The Cute Girl Network

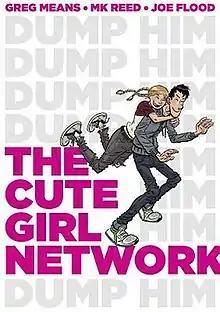
Cover art

The Cute Girl Network is a 2013 graphic novel written by Greg Means and M. K. Reed, with art by Joe Flood. It was published by First Second Books.